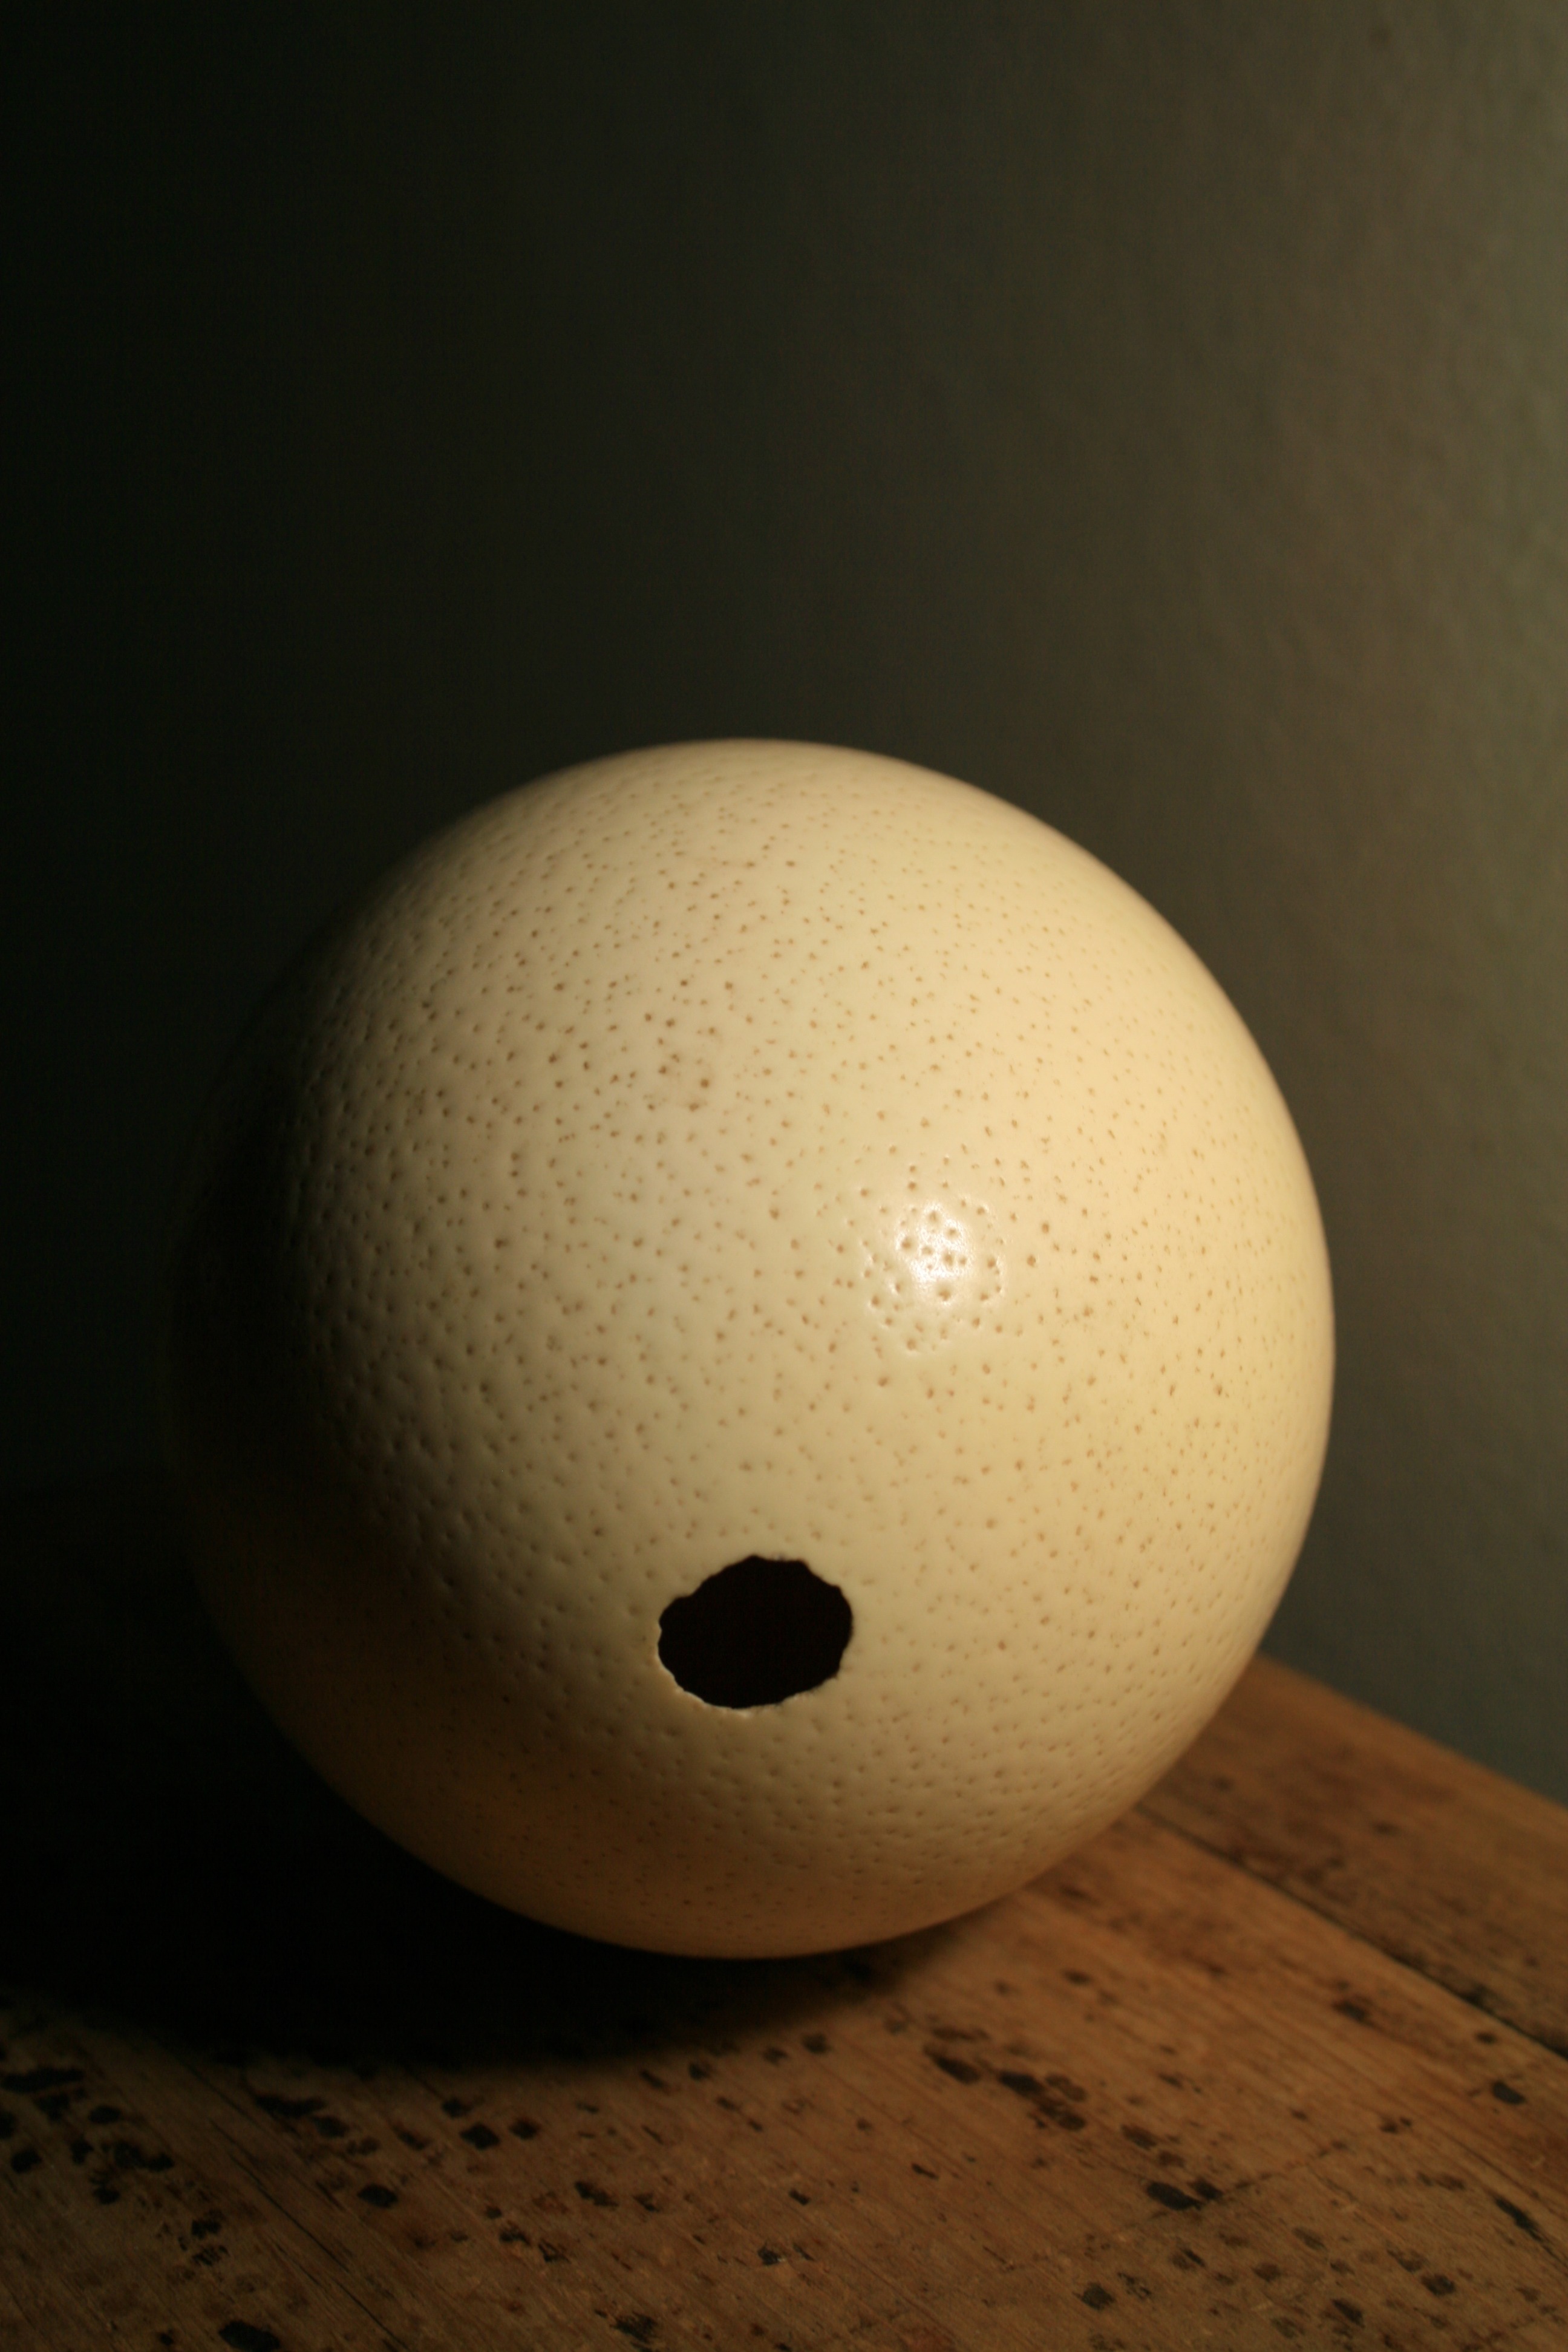
white, food, ostrich, lighting, shell, egg, close up, ball, sphere, shape, opening, strong, buff, macro photography, ostrich egg, dimpled